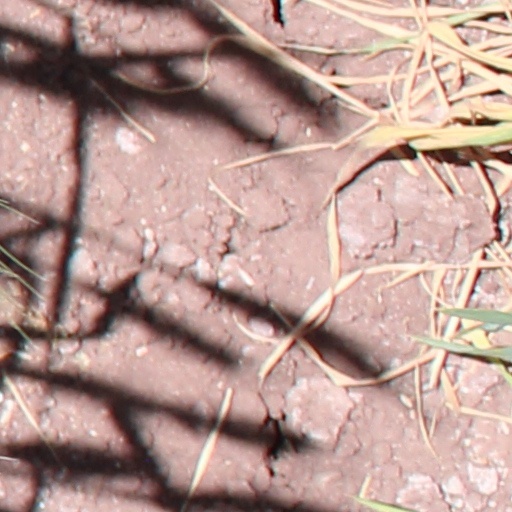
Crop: wheat